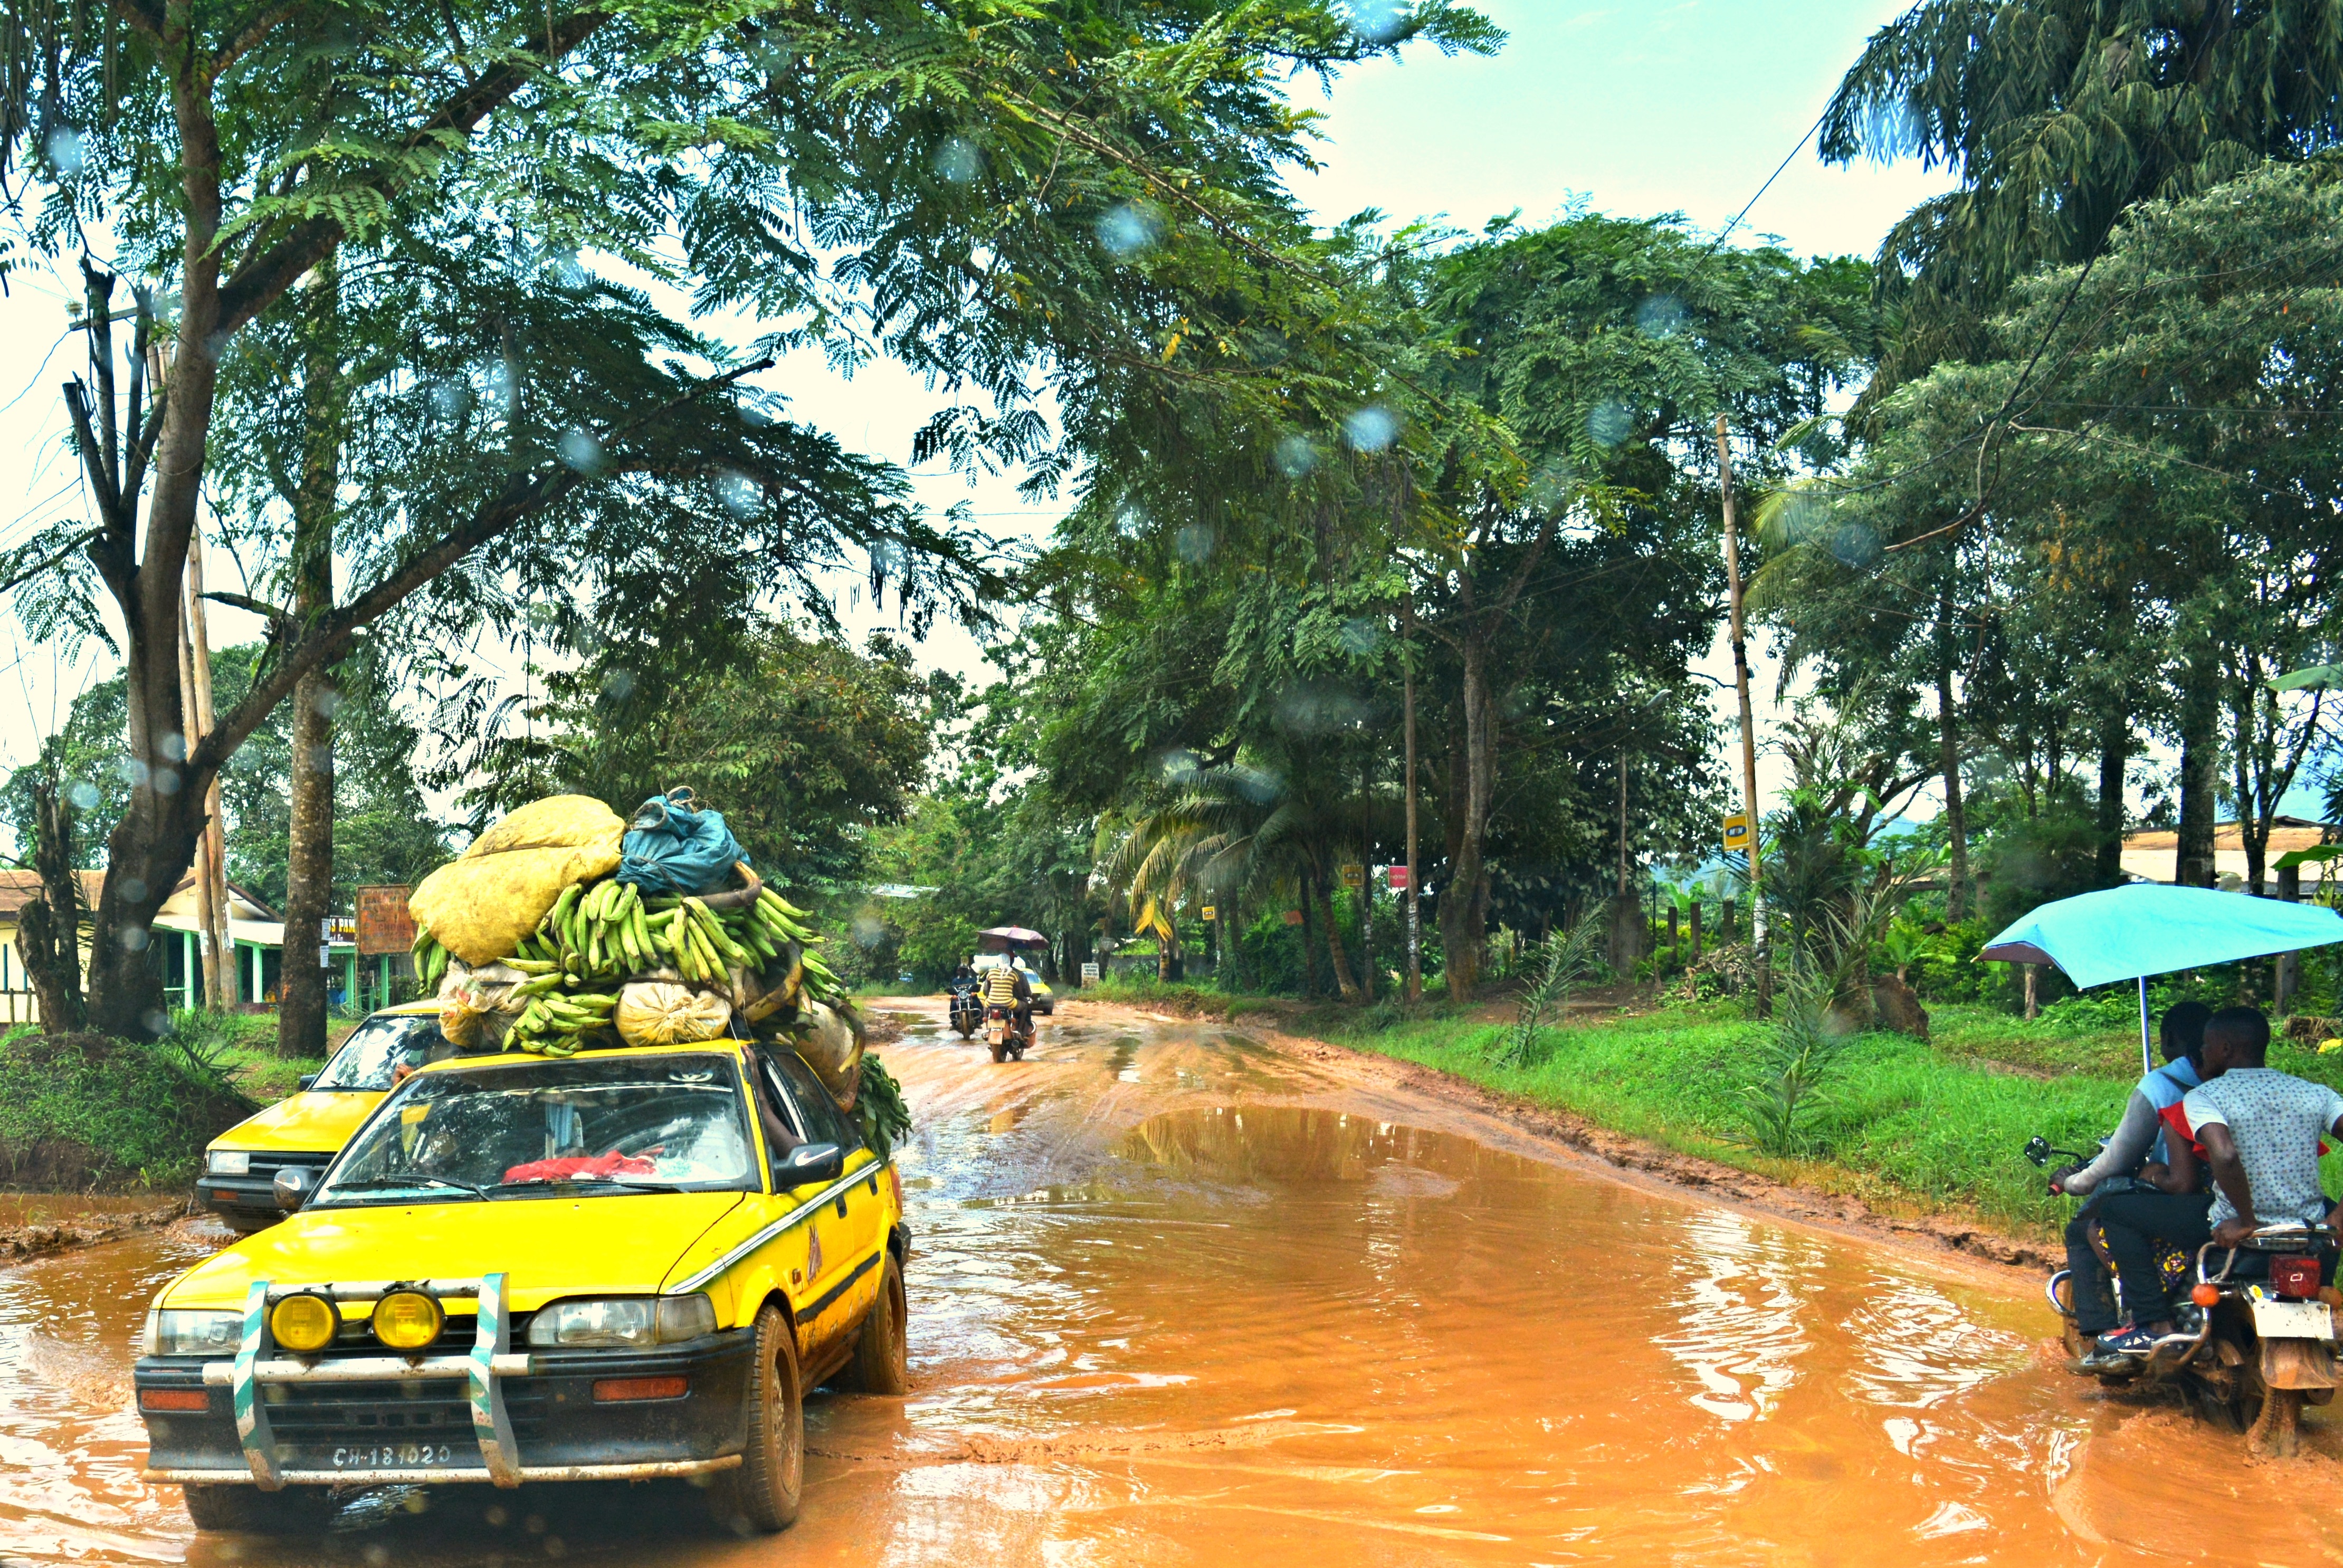
waterway